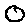
Label: 0